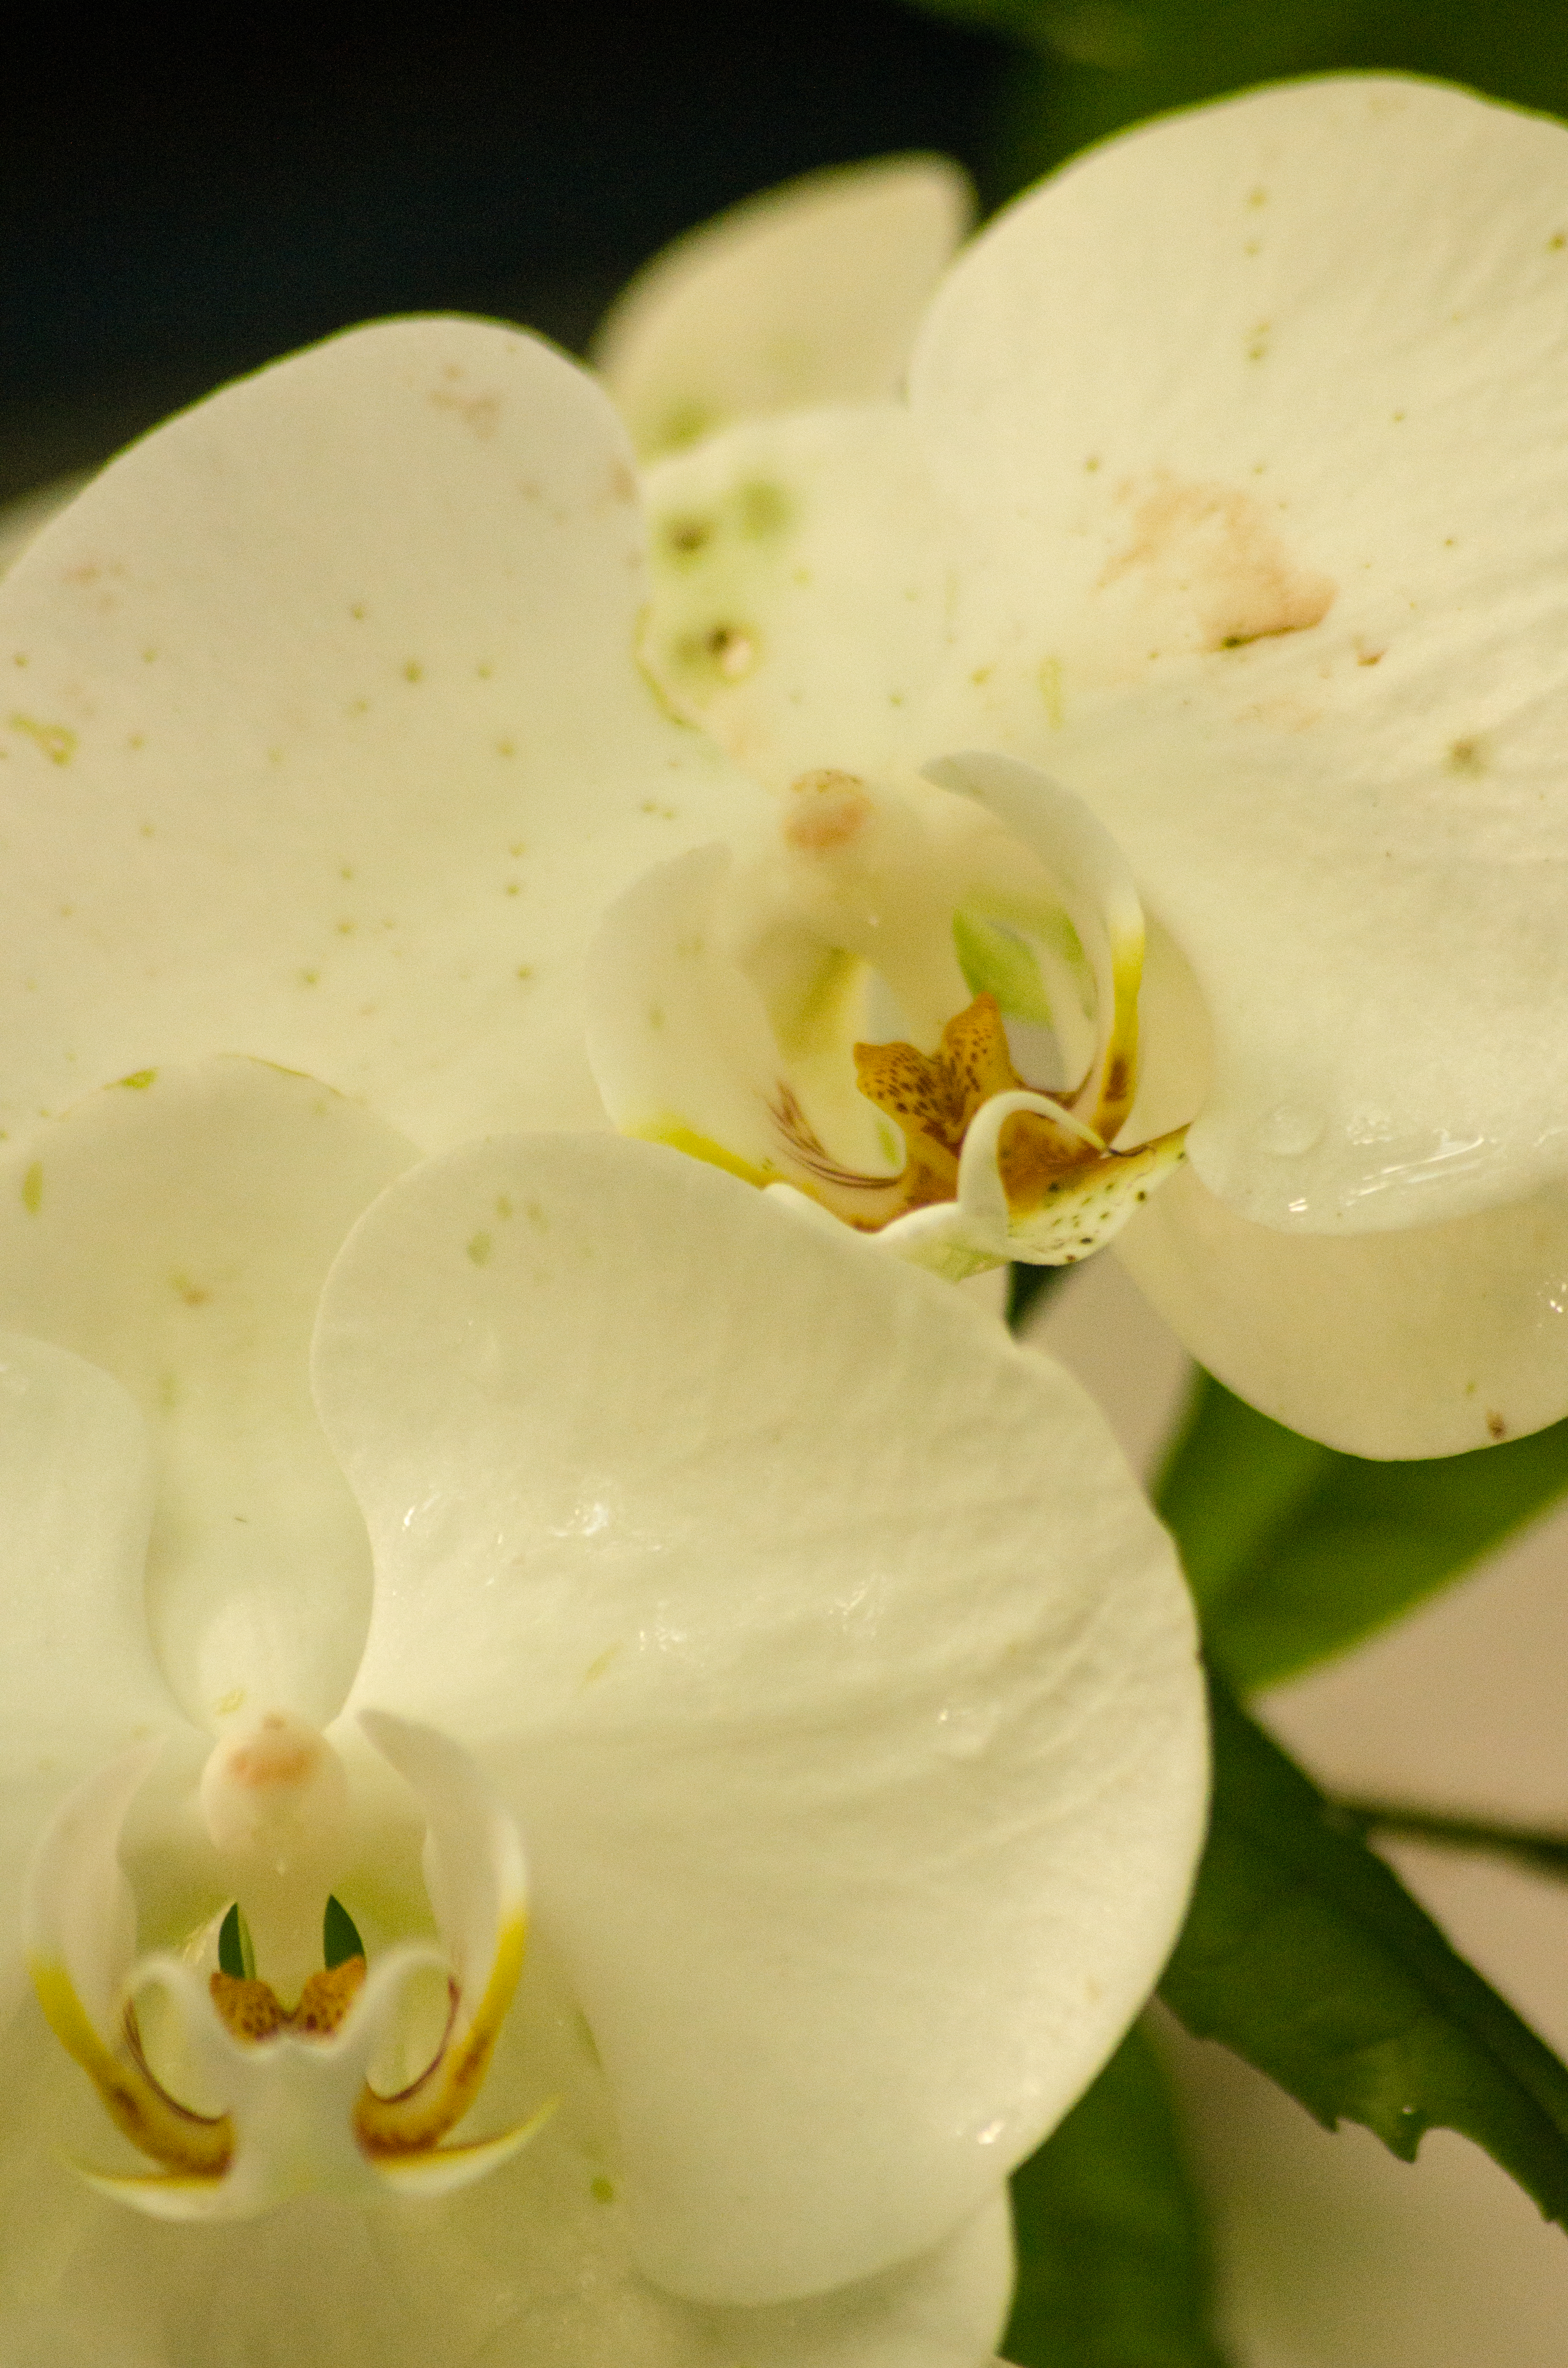
nature, park, flower, white, green, petal, plant, botany, flowering plant, orchid, moth orchid, macro photography, wildflower, mock orange, blossom